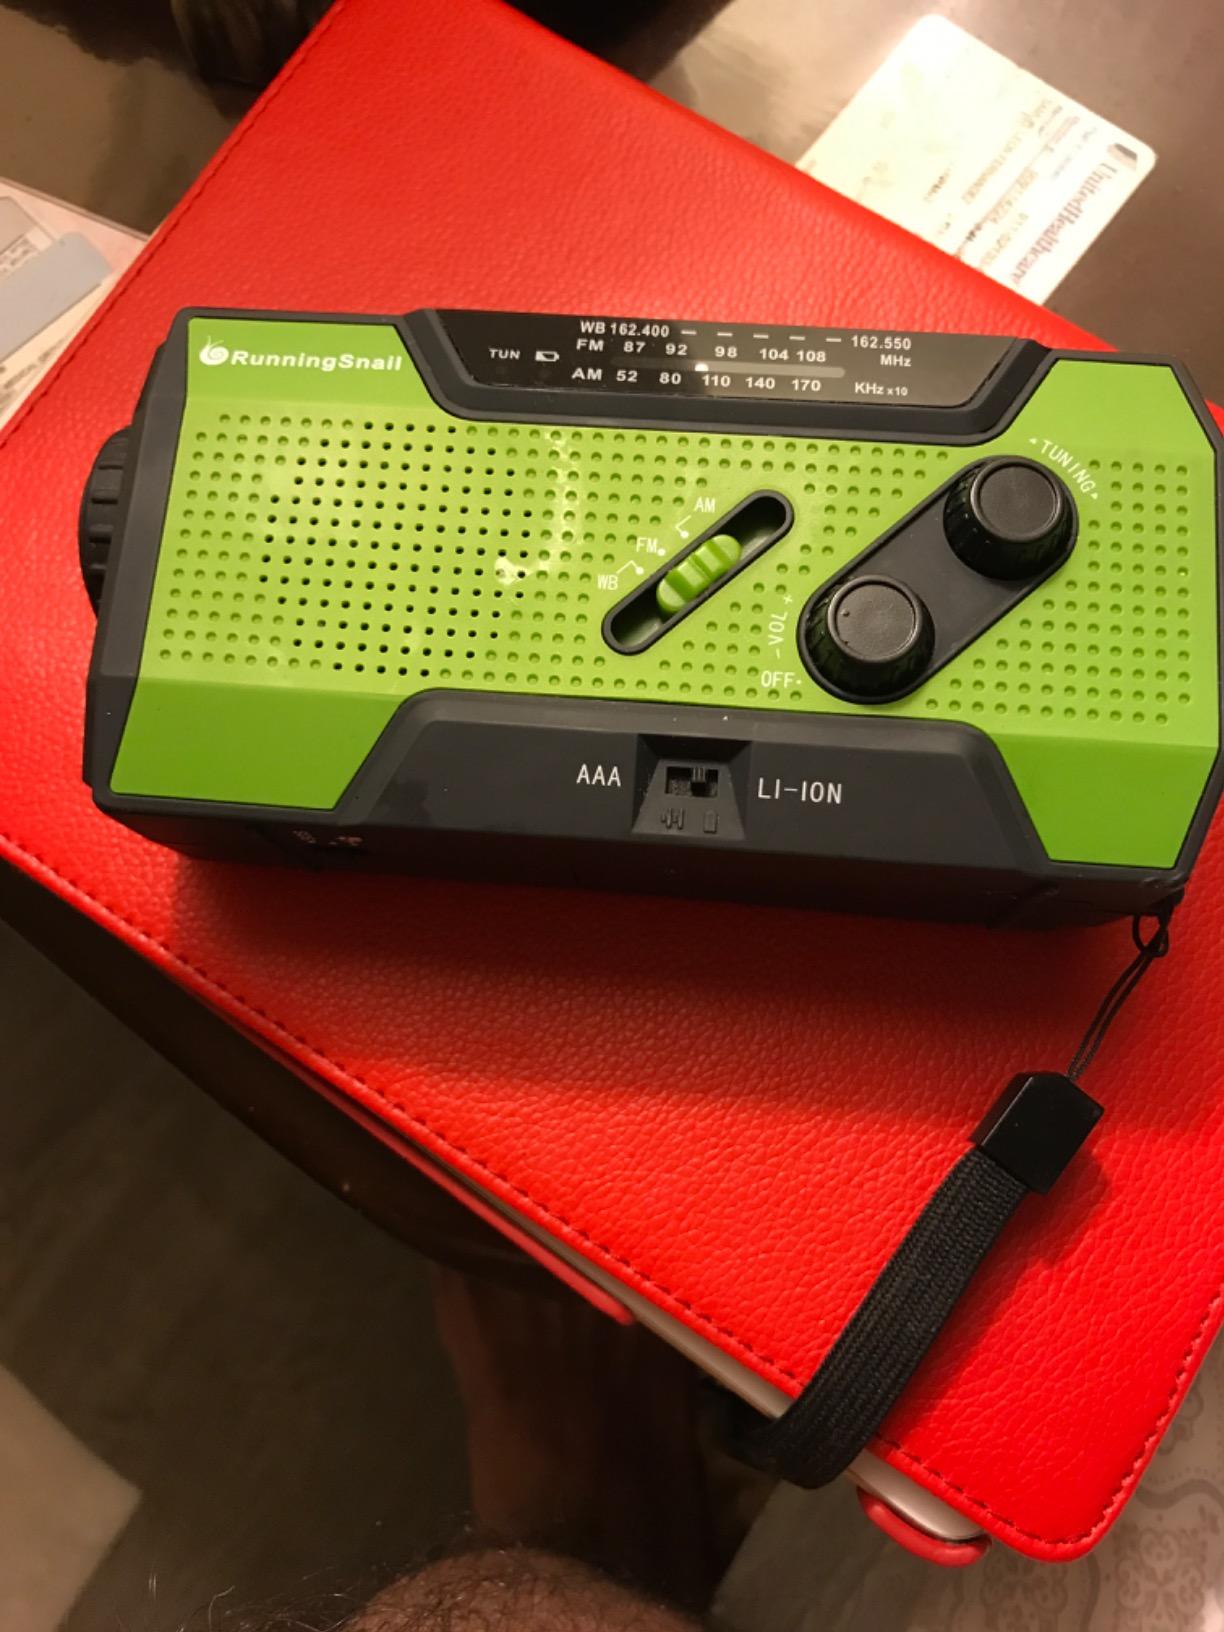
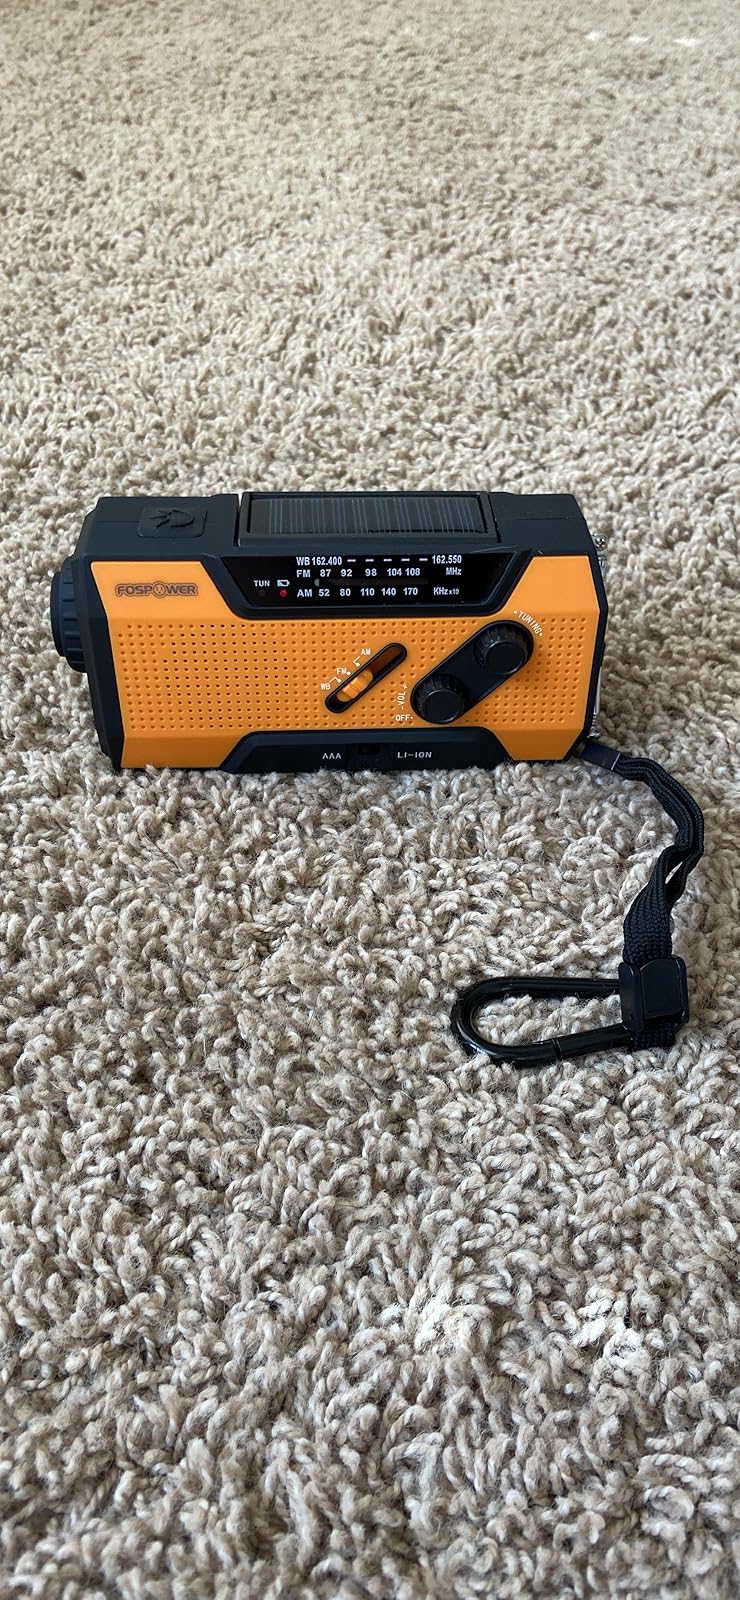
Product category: radio
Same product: no